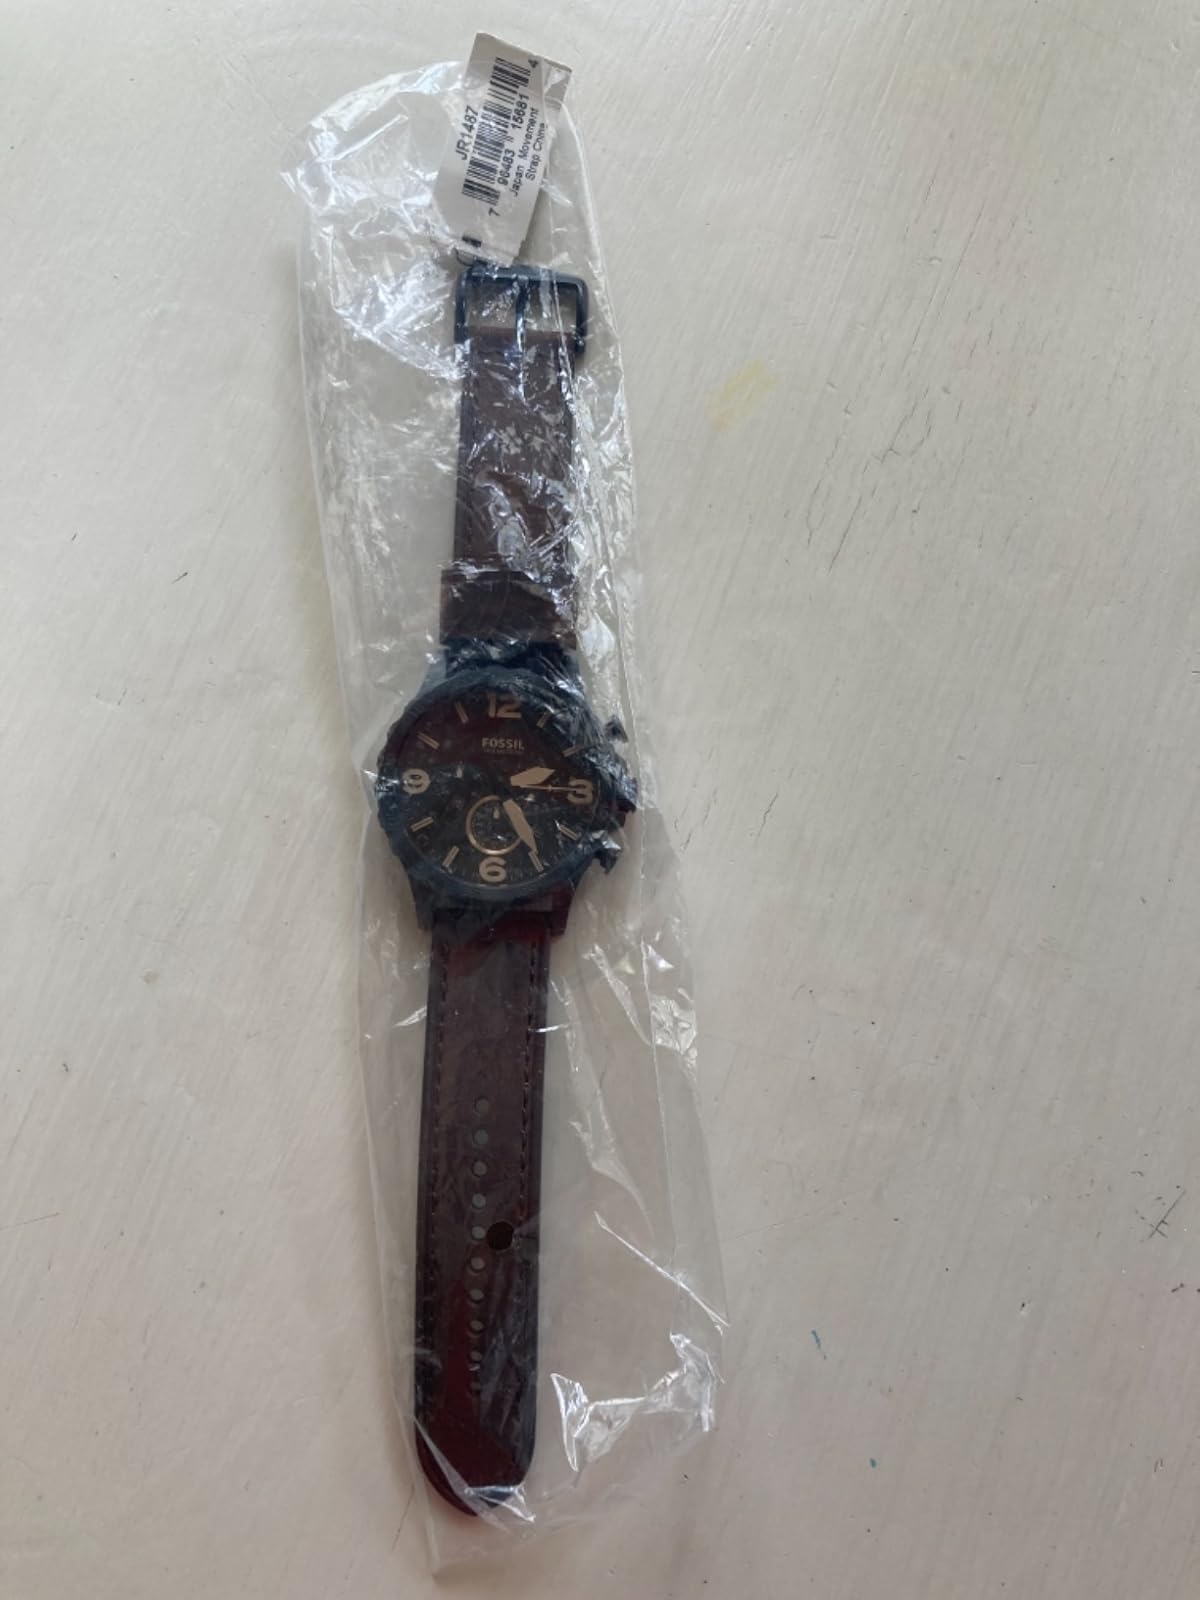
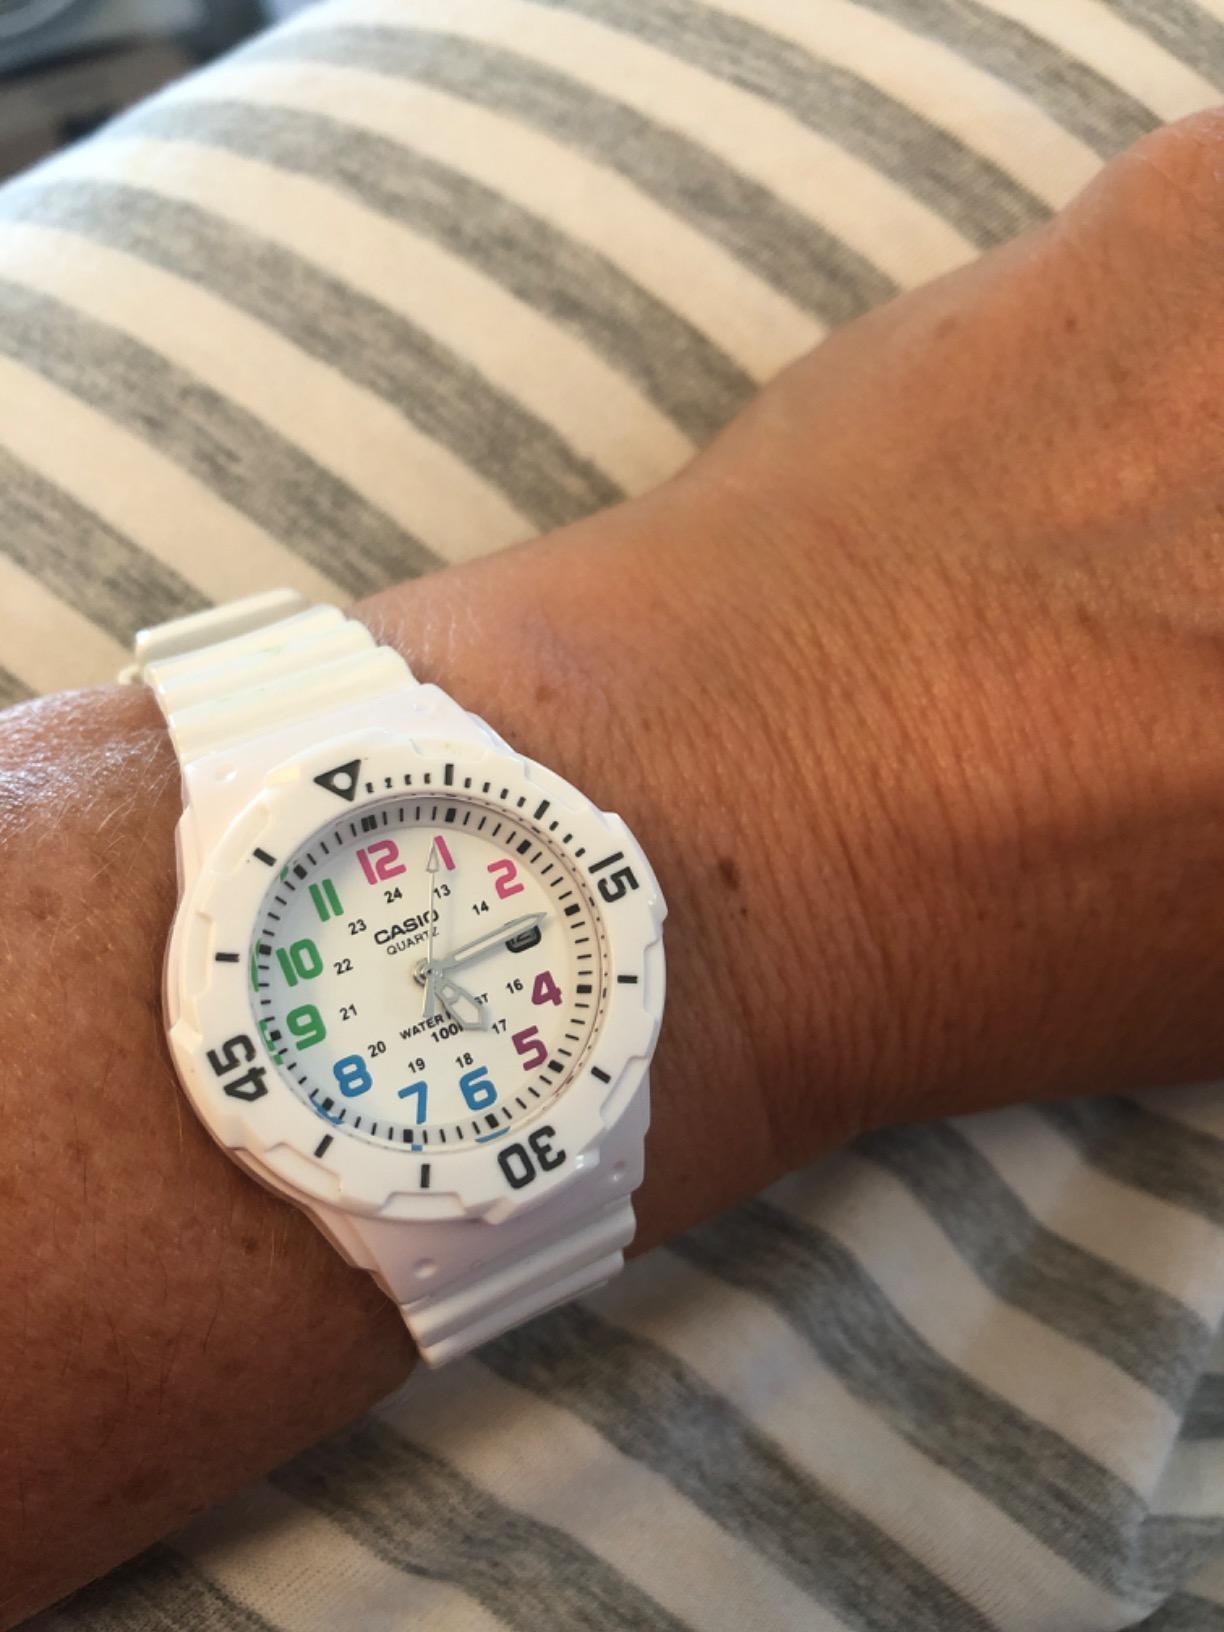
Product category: accessories_watch
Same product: no